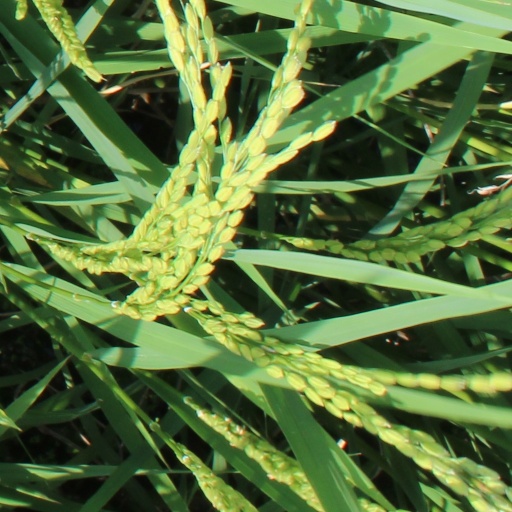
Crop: rice